The House (2017 film)

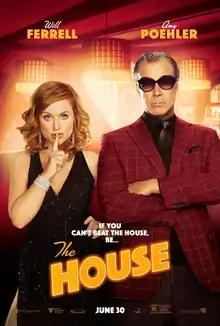
Theatrical release poster

The House is a 2017 American comedy film directed by Andrew J. Cohen, and co-written by Cohen and Brendan O'Brien. The film stars Will Ferrell, Amy Poehler, Jason Mantzoukas, Ryan Simpkins, Nick Kroll, Allison Tolman, Rob Huebel, Michaela Watkins, and Jeremy Renner, and follows a couple who open an underground casino in their friend's house in order to pay for their daughter's college tuition.